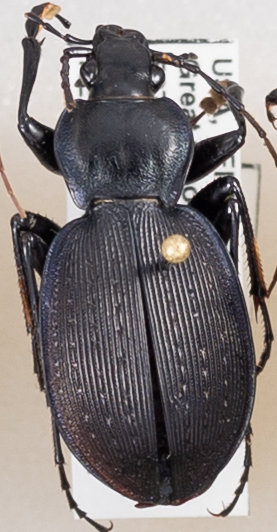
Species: Carabus goryi
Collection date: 2018-06-12 04:00:00
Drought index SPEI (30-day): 0.792
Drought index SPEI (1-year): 0.3
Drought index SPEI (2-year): -0.348